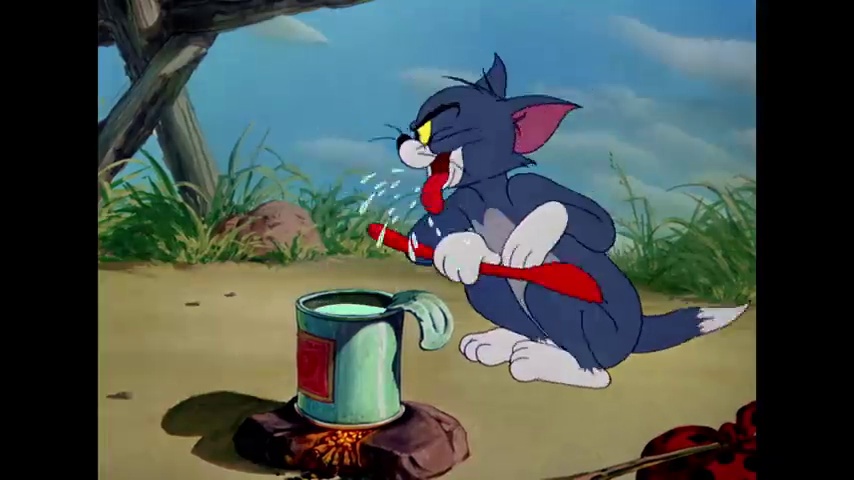
Portrait style: Cartoon Portrait